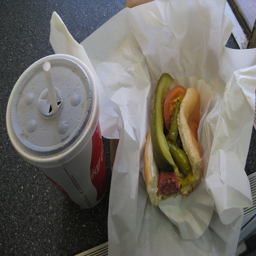
One fountain drink and a half eaten object.
A sandwich and pickle in a napkin next to a soft drink cup.
a close up of a hot dog and a next to a cup of soda
A hot dog covered in pickles next to a cup of coke.
A hot dog with a lot of toppings and a large soft drink.